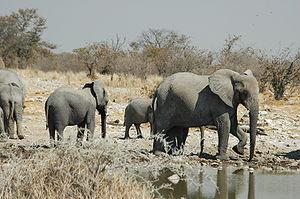
Namibie Etosha National Park Eléphant